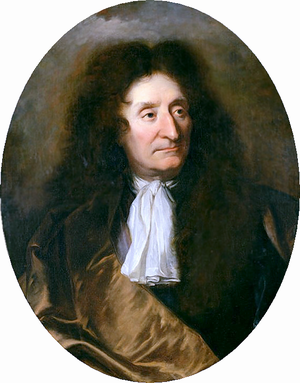
Jean de La Fontaine
Jean de La Fontaine